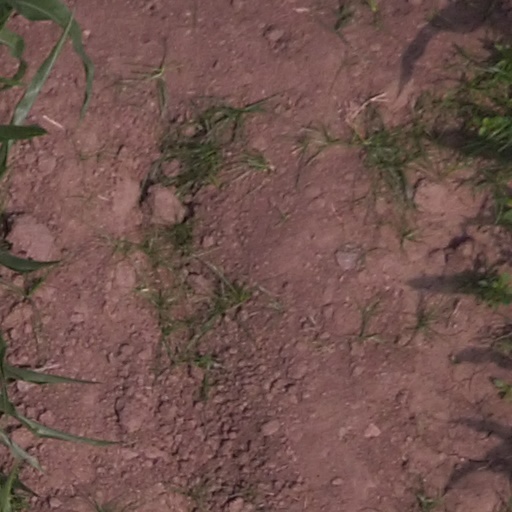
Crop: maize; corn